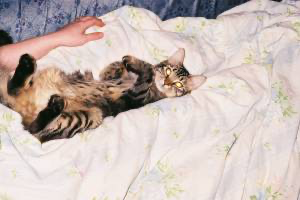
Animal: cat
Breed: Bengal